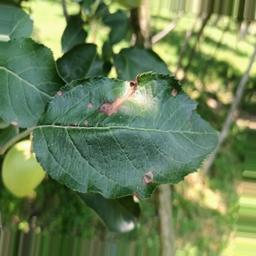
Label: Alternaria